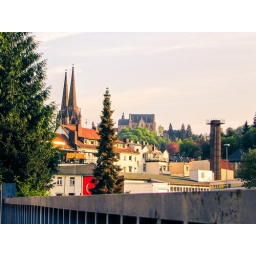
View from the road leaving Marburg, can see St Elizabethan Church and the castle in the back